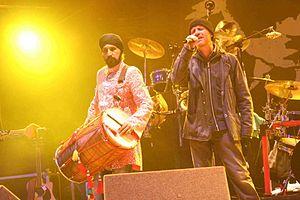
Afro Celt Sound System est un groupe de musique multi-ethnique mélangeant des styles modernes avec de la musique traditionnelle celtique et d'Afrique de l'Ouest. Le groupe a été formé en 1991 par le guitariste et producteur anglais Simon Emmerson et a été rejoint depuis par de nombreux artistes de plusieurs pays, et accompagné de plusieurs invités, ce qui en fait aujourd'hui un des groupes les plus reconnus de « musique du monde ».